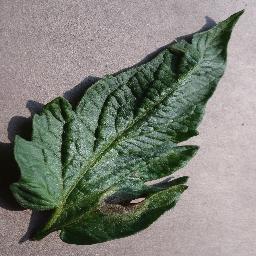
Label: Tomato___Late_blight